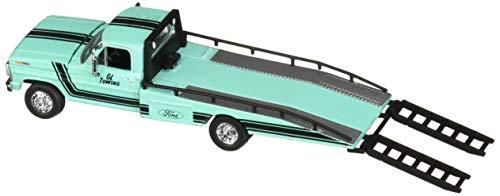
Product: Greenlight 1:64 Hobby Exclusive - 1967-72 Ford F-350 Ramp Truck with Truck Driver Figure Diecast Toy Car 29892
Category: Toys & Games | Play Vehicles | Die-Cast Vehicles
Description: Manufacturer : Greenlight.
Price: $12.99
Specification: ProductDimensions:3.5x2x2inches|ItemWeight:6.6ounces|ShippingWeight:6.6ounces(Viewshippingratesandpolicies)|ASIN:B074D3ZF3H|Itemmodelnumber:B074D3ZF3H|Manufacturerrecommendedage:12yearsandup